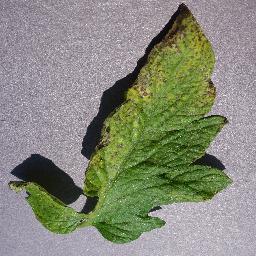
Label: Tomato___Septoria_leaf_spot